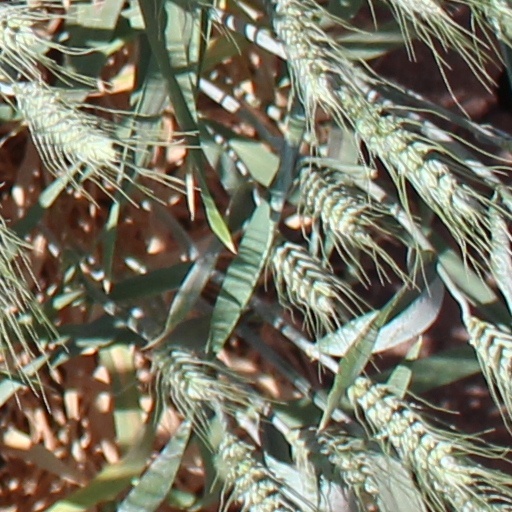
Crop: wheat